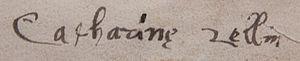
Ex libris de Catherine Zell dans un ouvrage de Martin Bucer. Coll. Médiathèque protestante de Strasbourg
La médiathèque protestante est une bibliothèque privée située à Strasbourg, à proximité de l'église saint Thomas, au bord des quais, dans le bâtiment du Stift. Héritière de la bibliothèque du Collegium Wilhelmitanum, elle conserve d'importants fonds patrimoniaux, notamment dans le domaine des sciences religieuses, ainsi qu'un fonds actuel de théologie et de catéchèse protestante.
Catherine Zell, née Schütz en 1497 ou 1498 à Strasbourg et morte le 5 septembre 1562 dans la même ville, était l'épouse de Matthieu Zell. Elle s'est distinguée durant la Réforme protestante strasbourgeoise par sa verve, son non-conformisme religieux et son engagement dans les œuvres charitables.